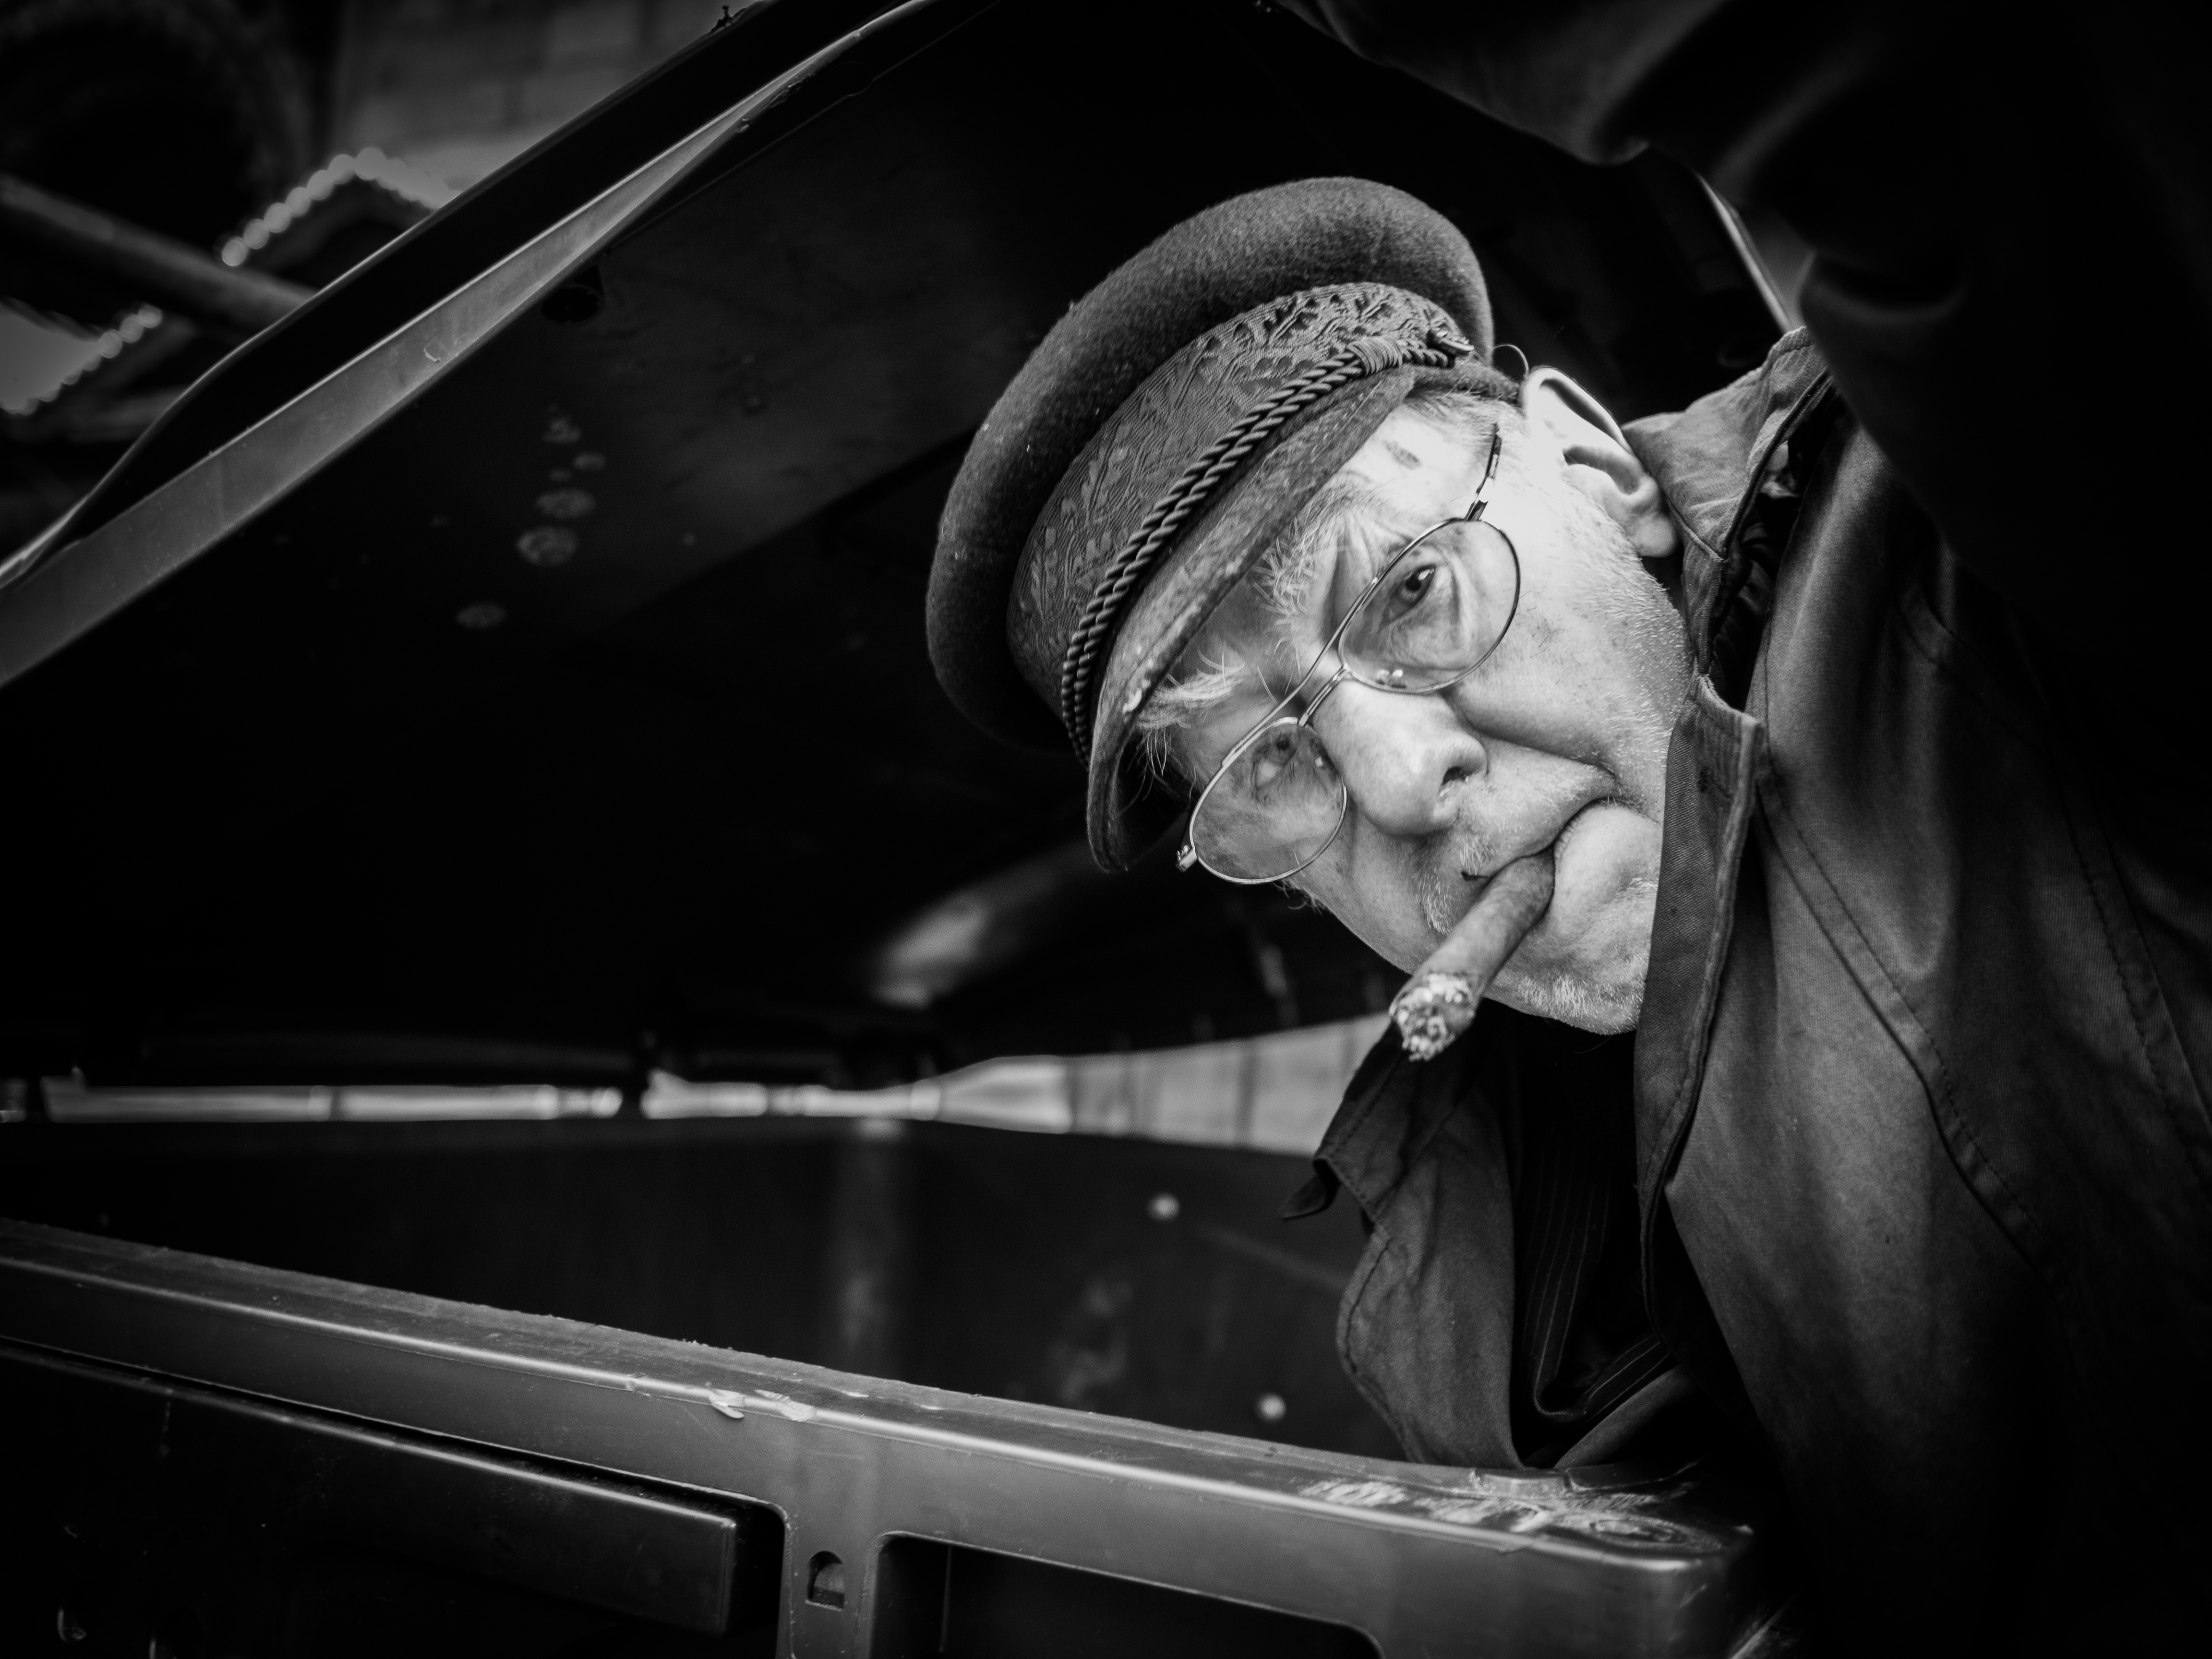
person, music, black and white, white, photography, darkness, musician, black, monochrome, singing, entertainment, pianist, monochrome photography, film noir